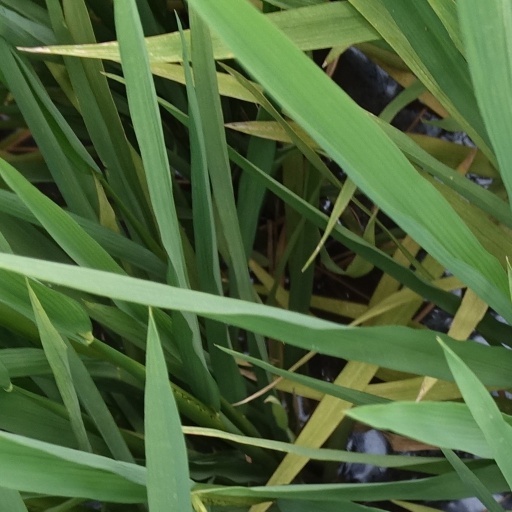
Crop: rice